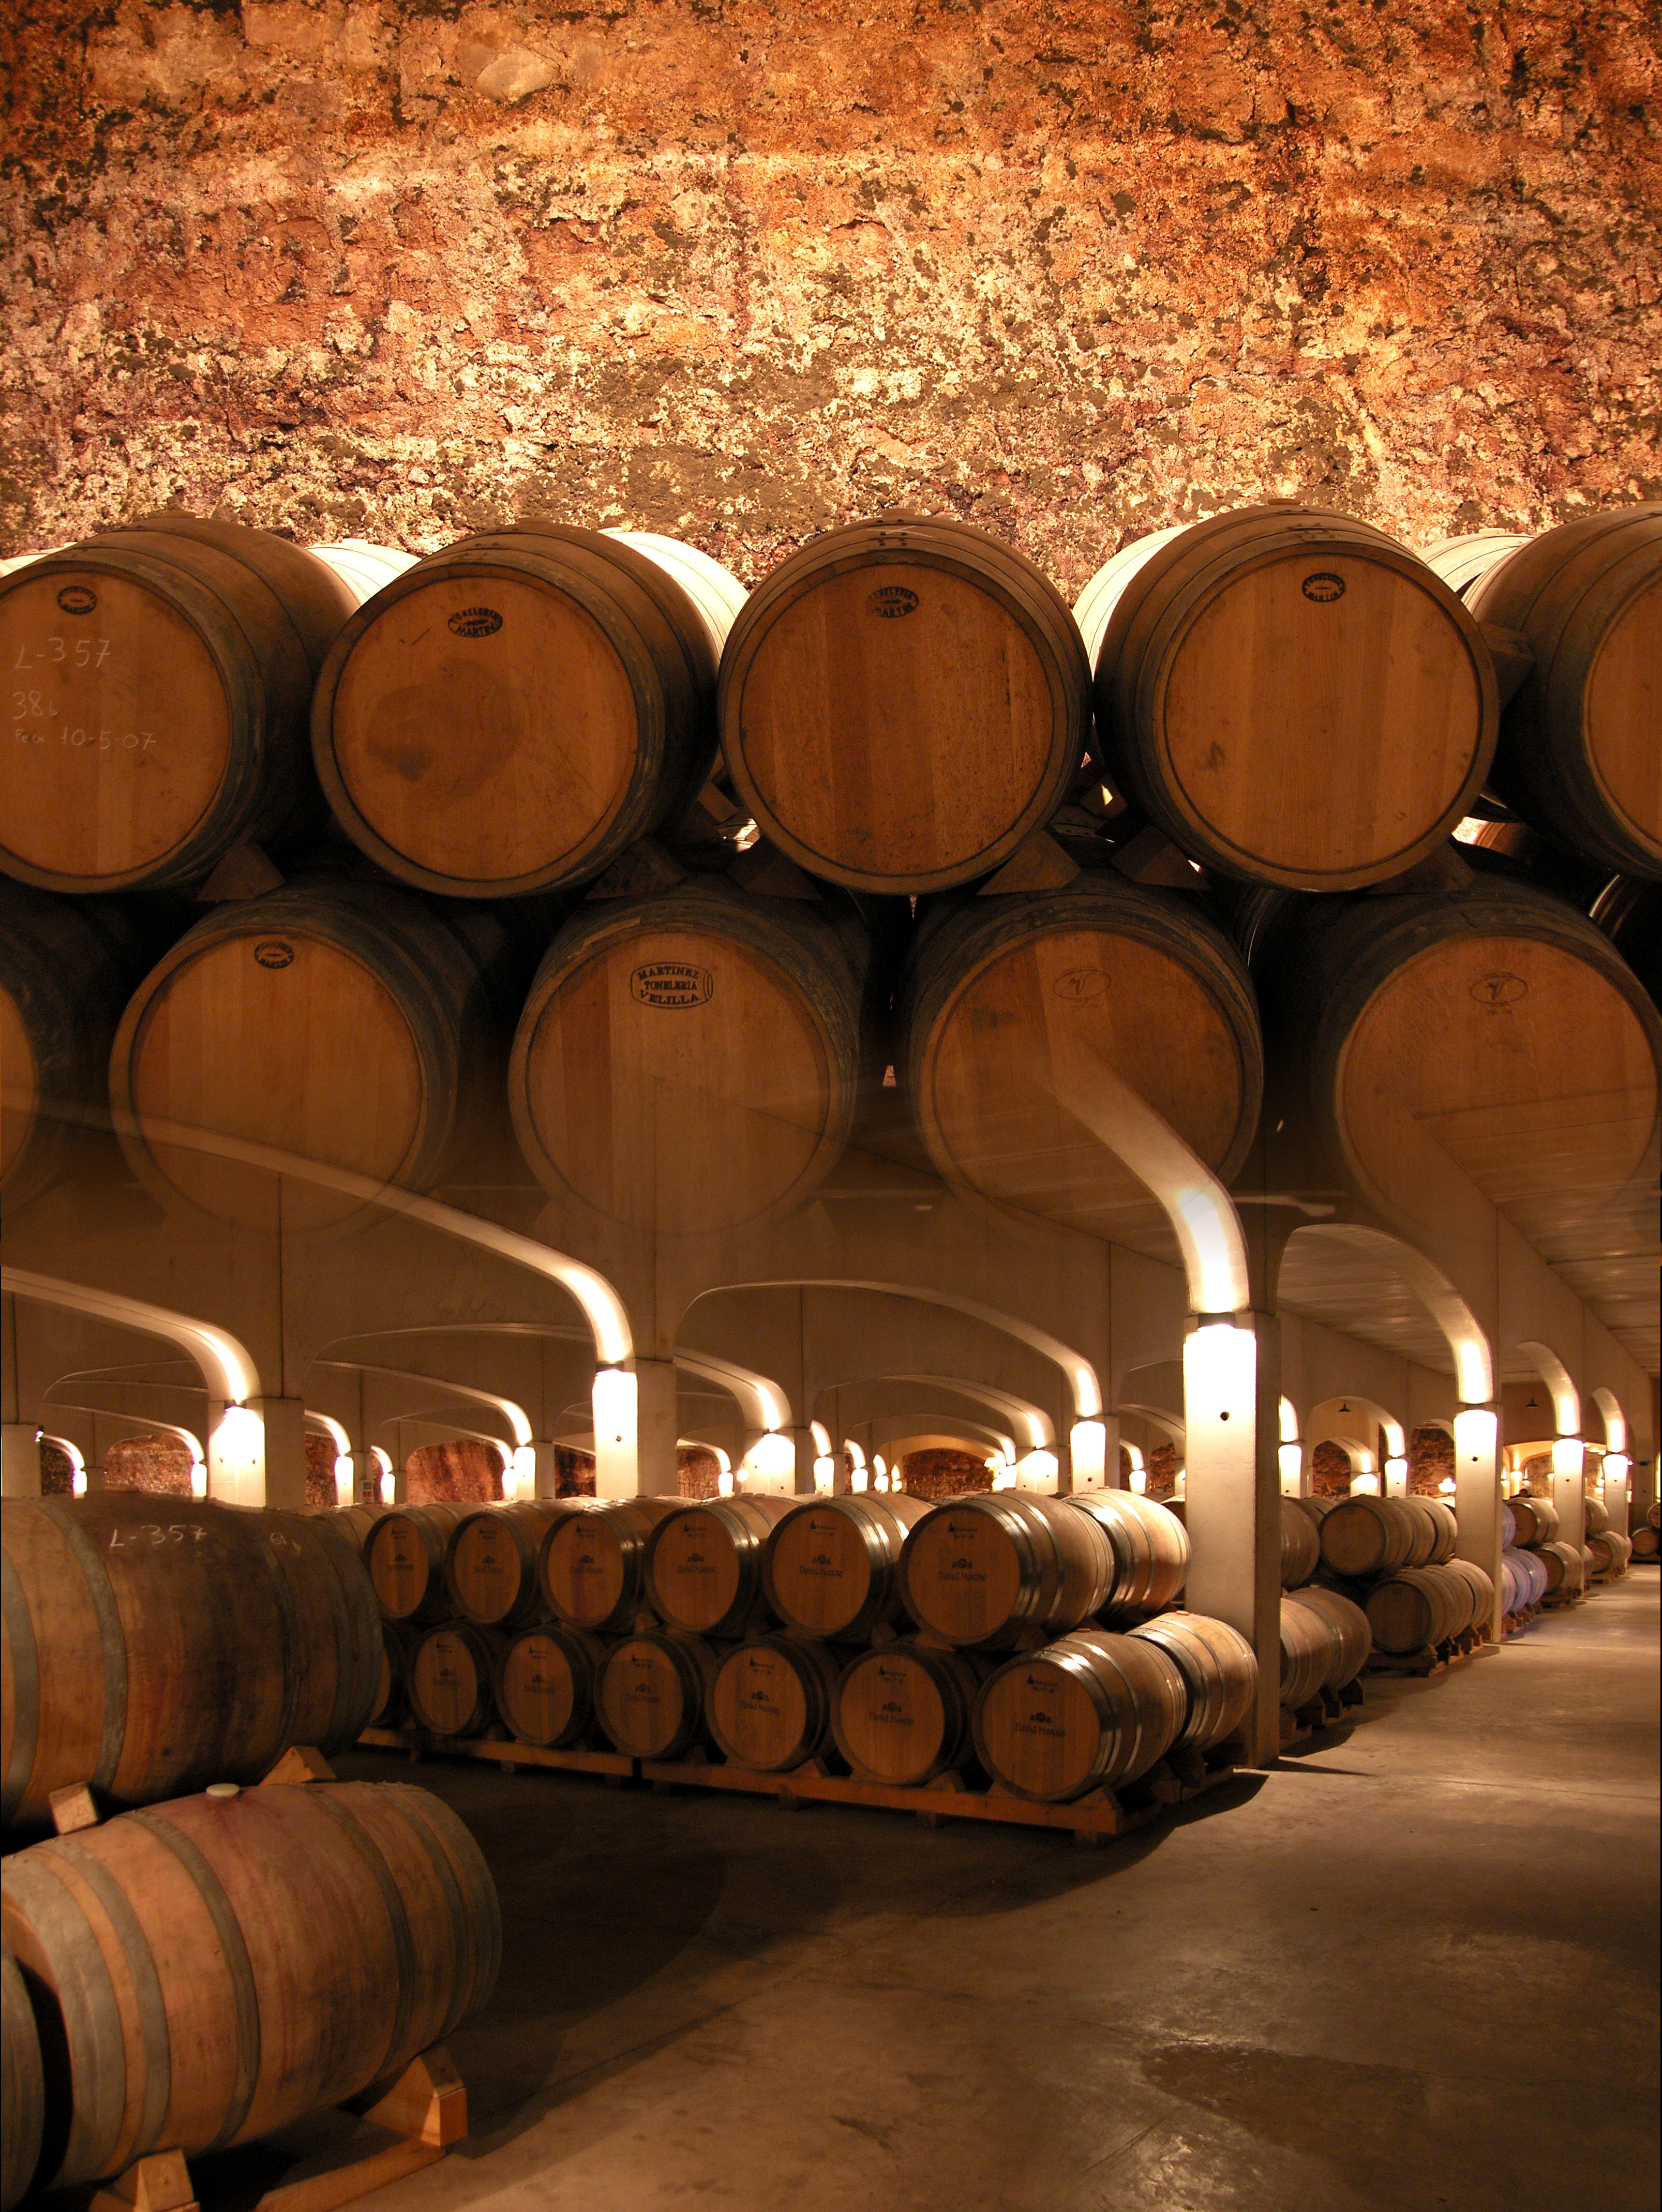
wood, wine, lighting, winery, man made object